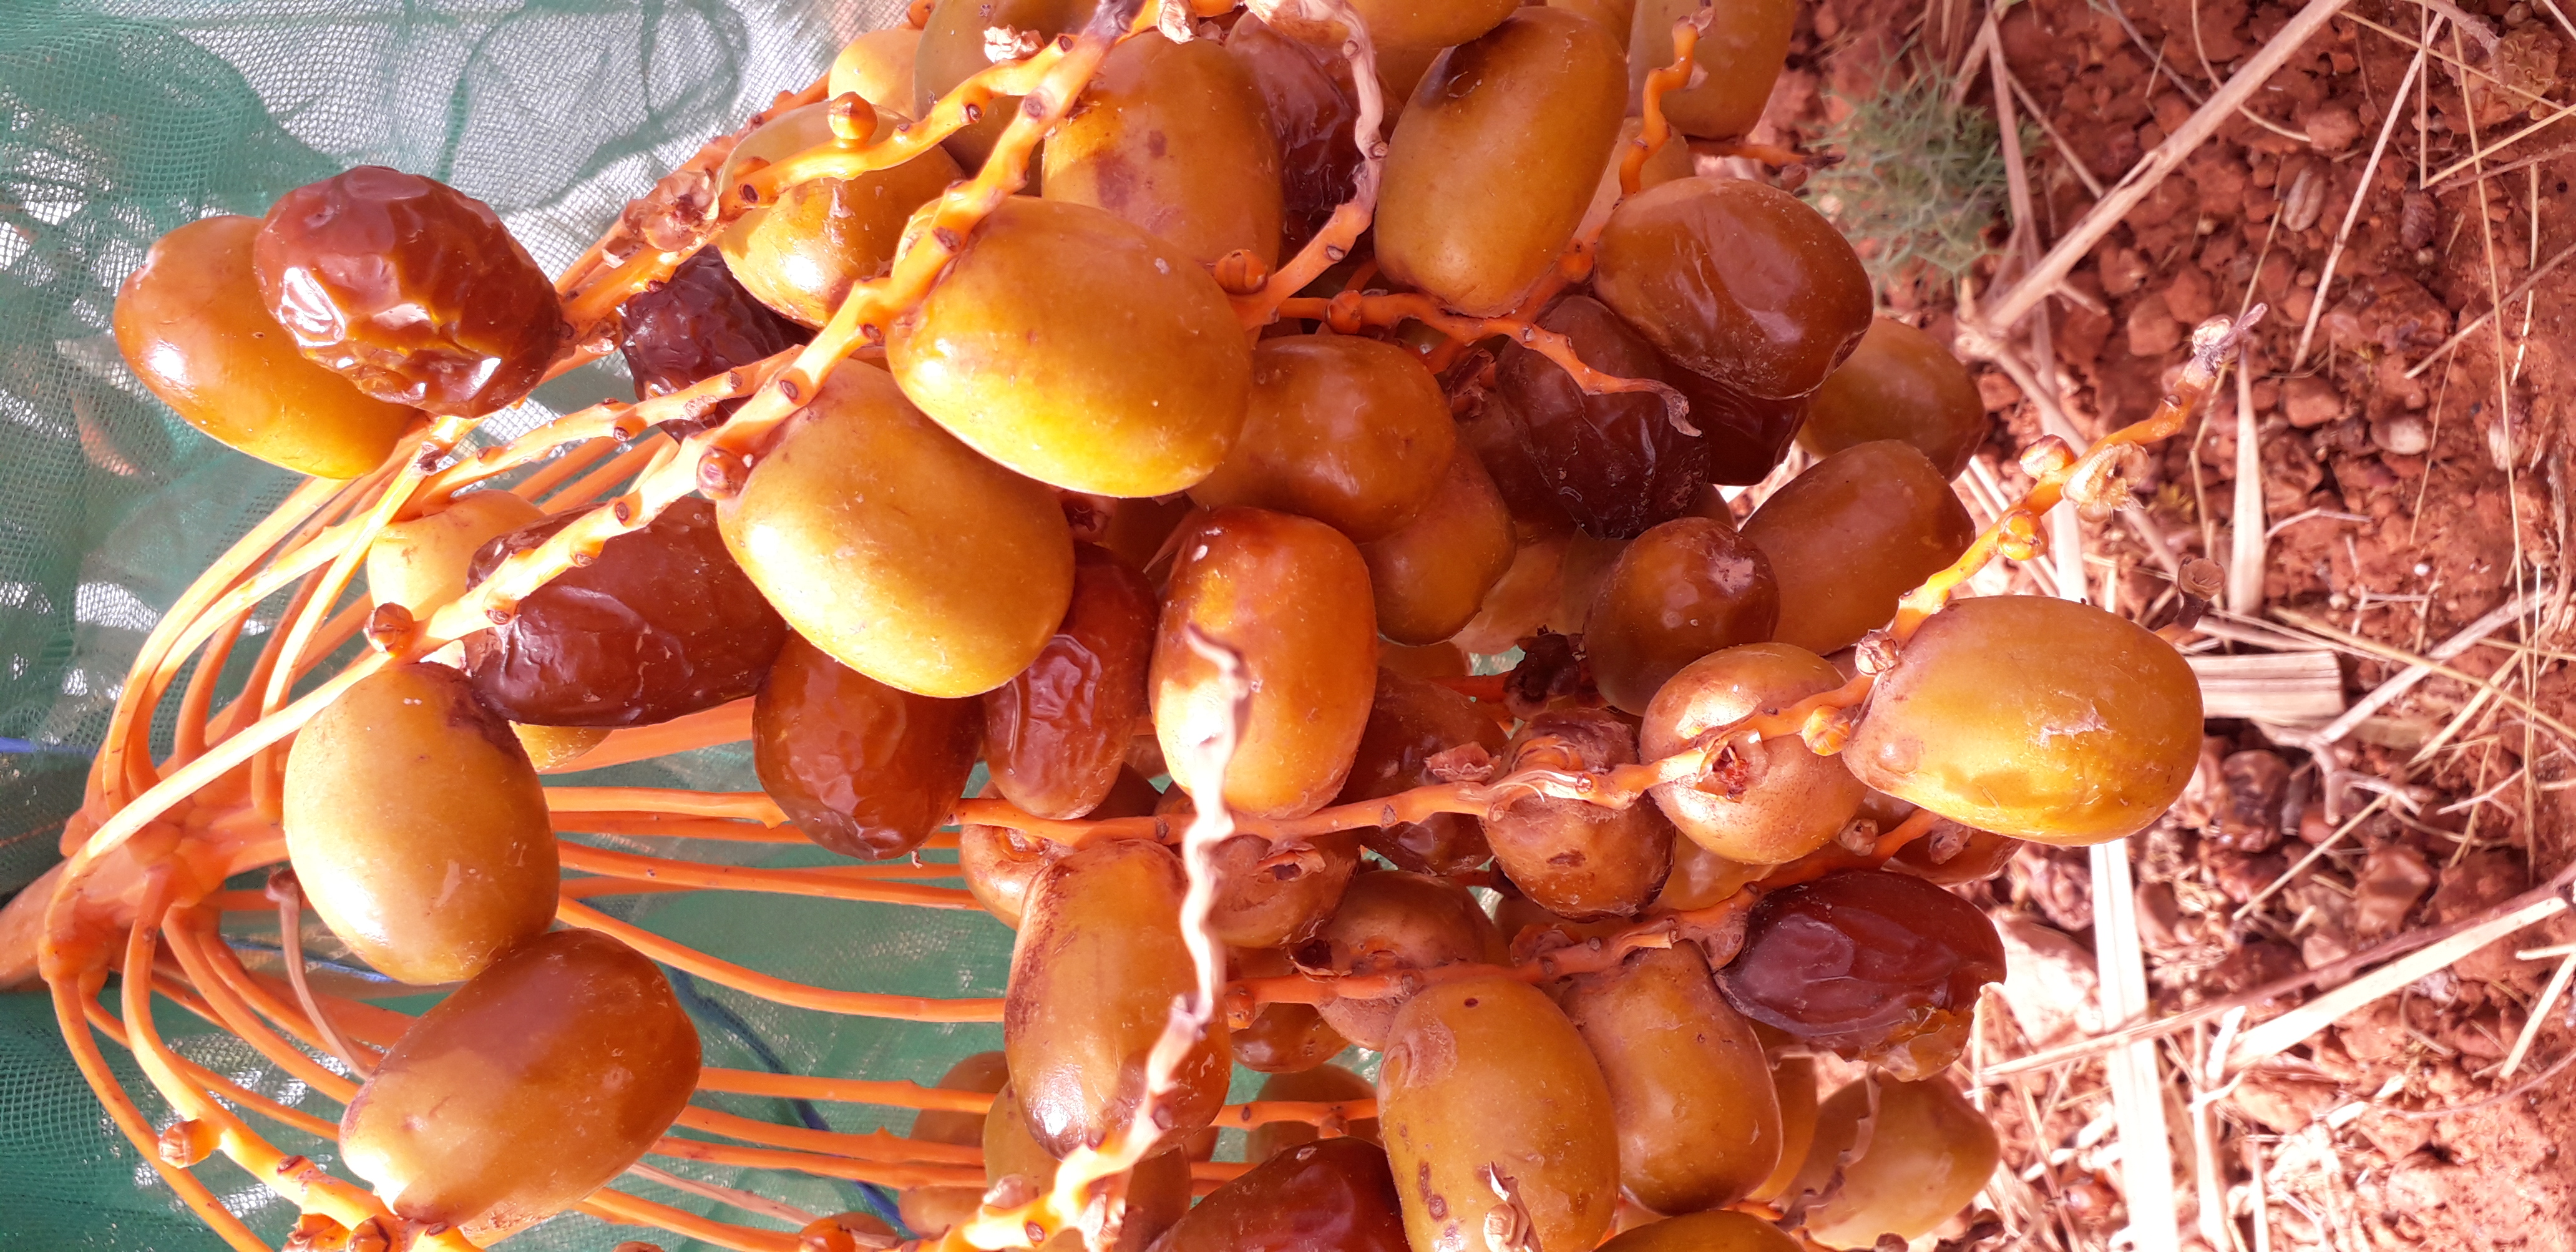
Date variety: Boufagous